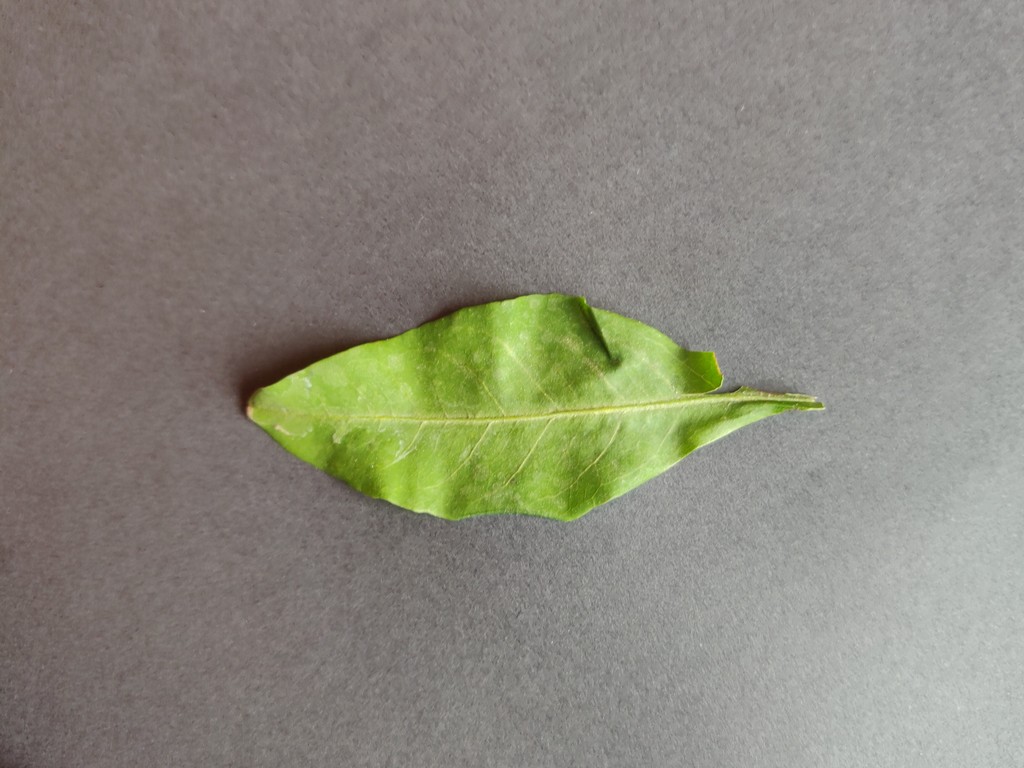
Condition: Healthy
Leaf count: single
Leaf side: front